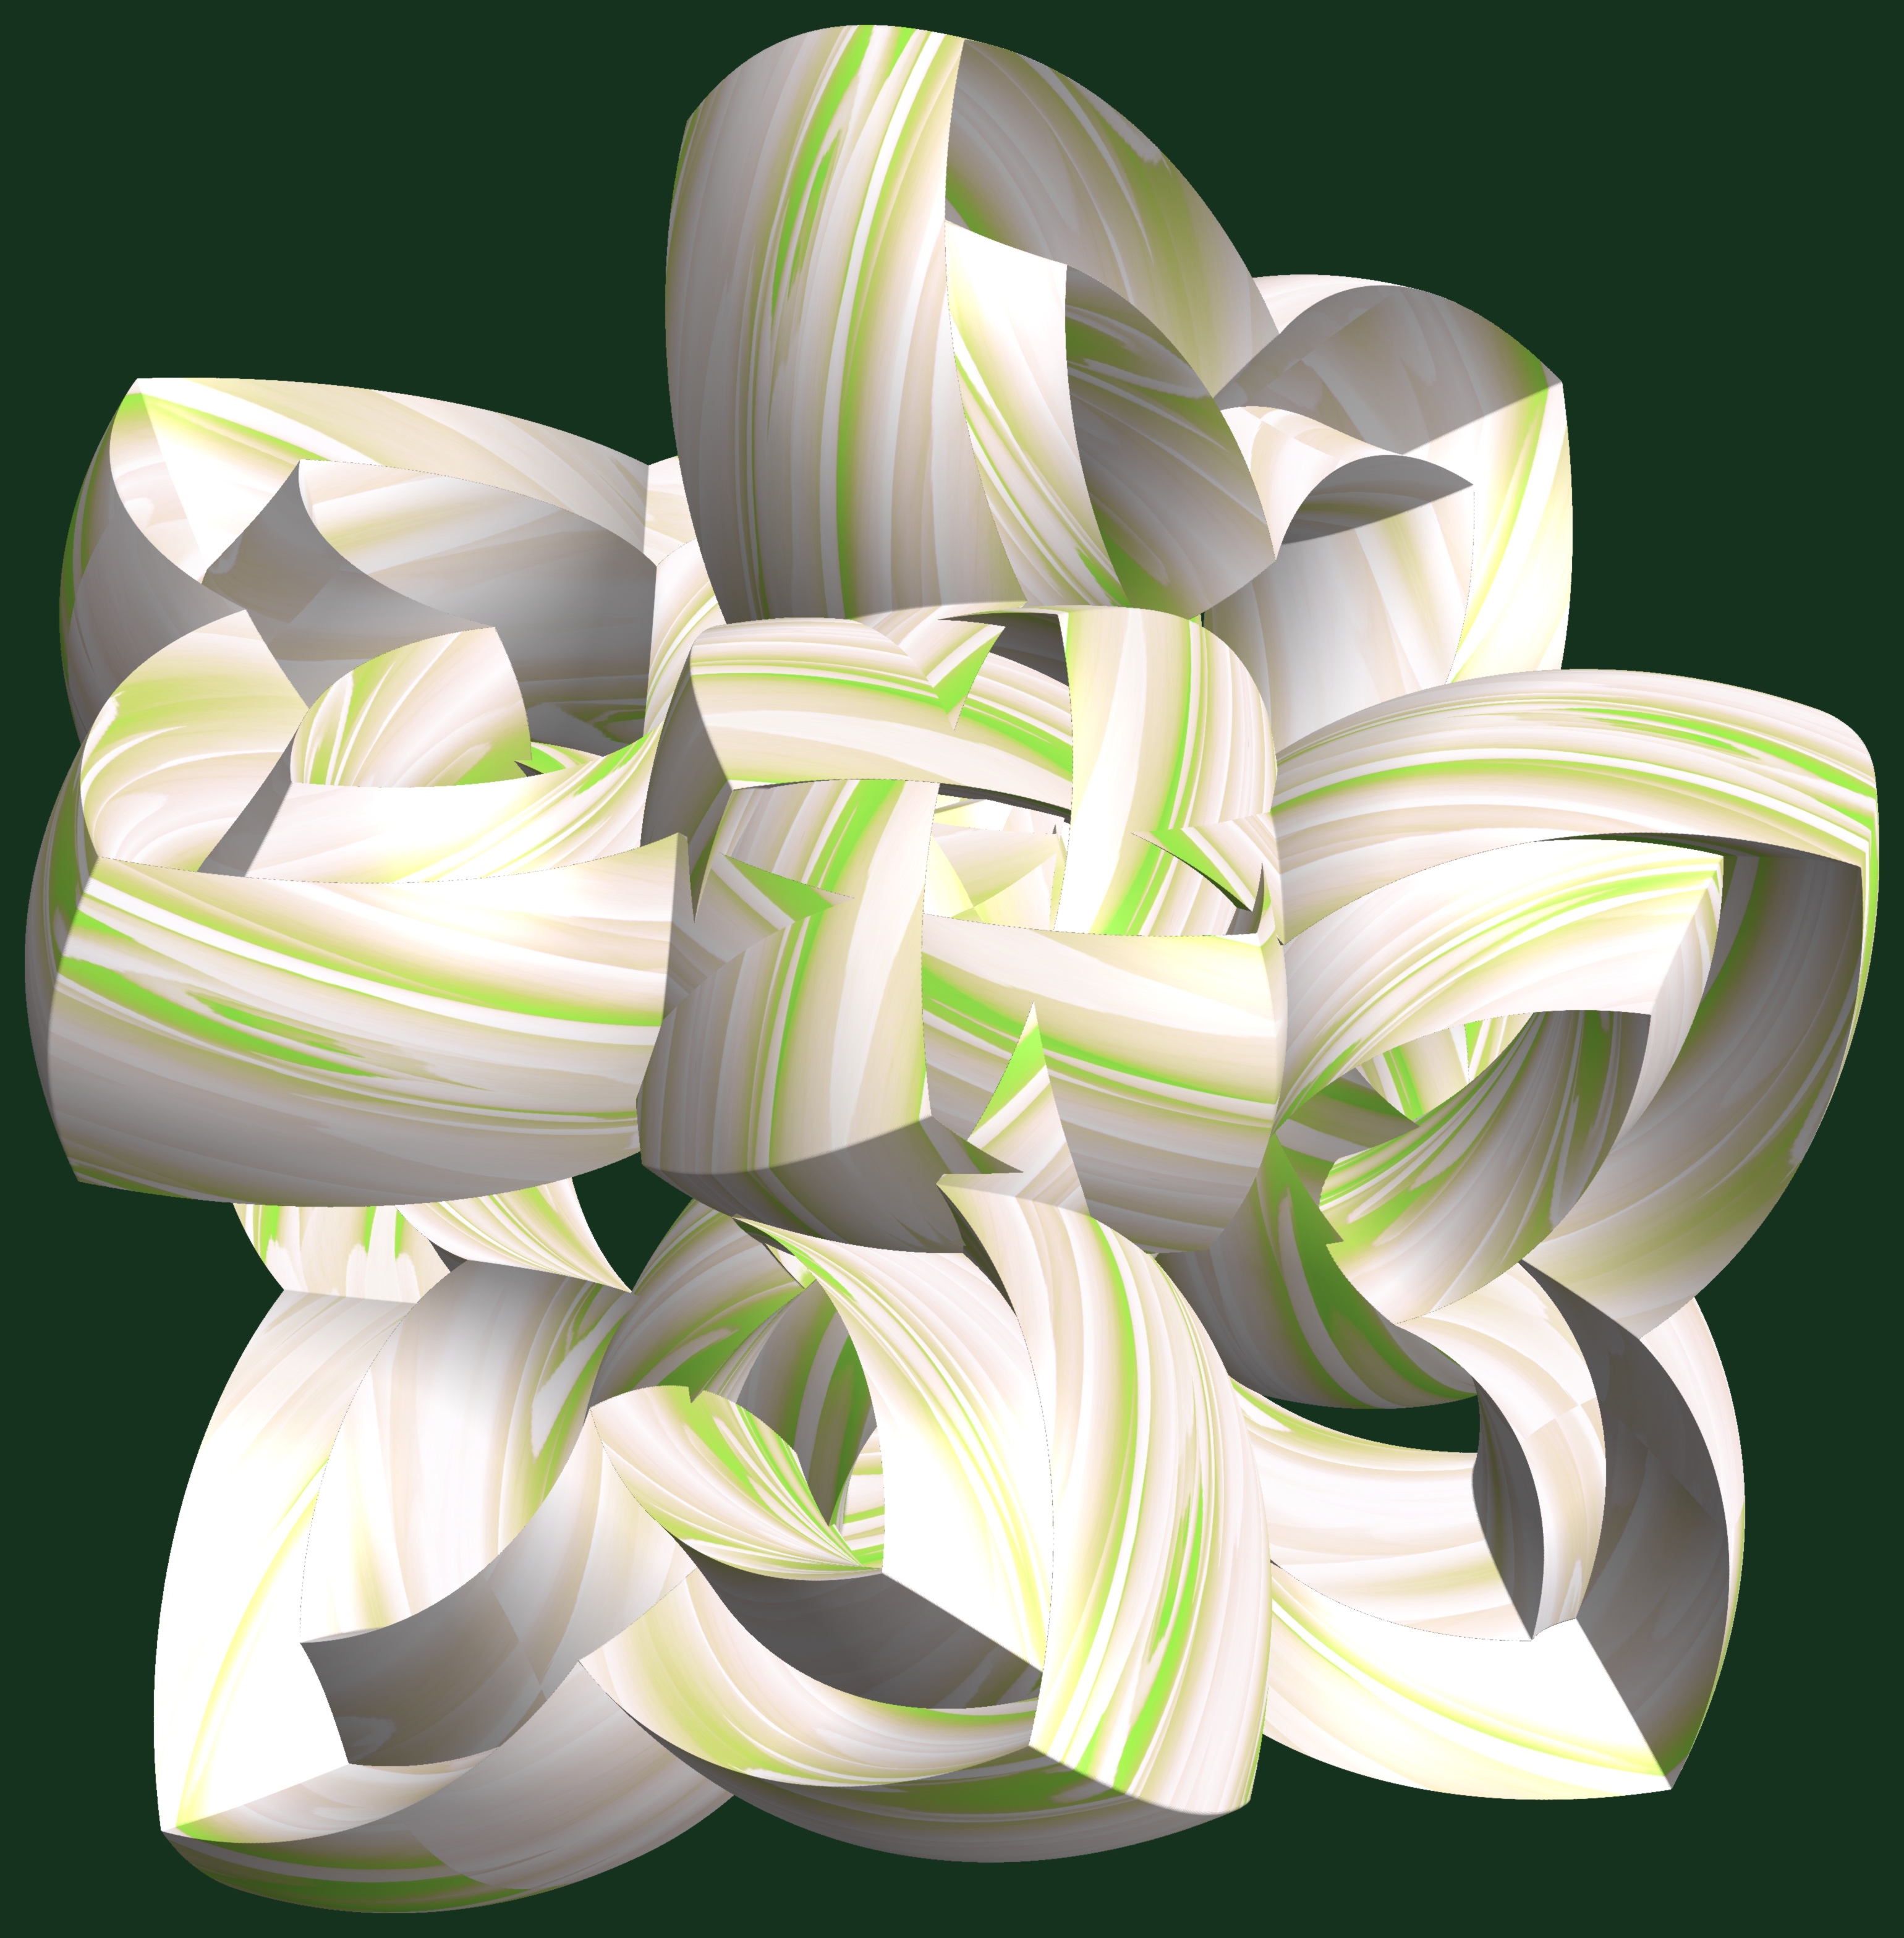
structure, plant, texture, leaf, flower, petal, pattern, green, flora, illustration, design, symmetry, 3d, graphic, lily, torus, mathematica, cg, parametricplot3d, code, program, algorithm, abstruct, mapping, flowering plant, land plant